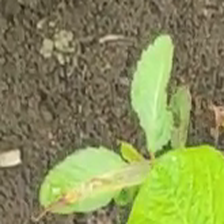
Weed species: Kena_(Commplina_benghalensio)